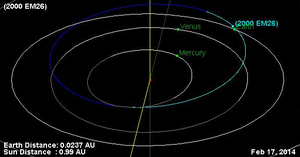
2000 EM₂₆ est un astéroïde Aten potentiellement dangereux d'environ 270 mètres de diamètre.